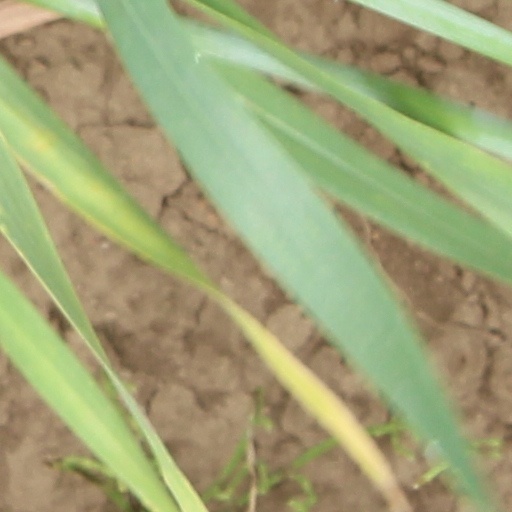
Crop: wheat